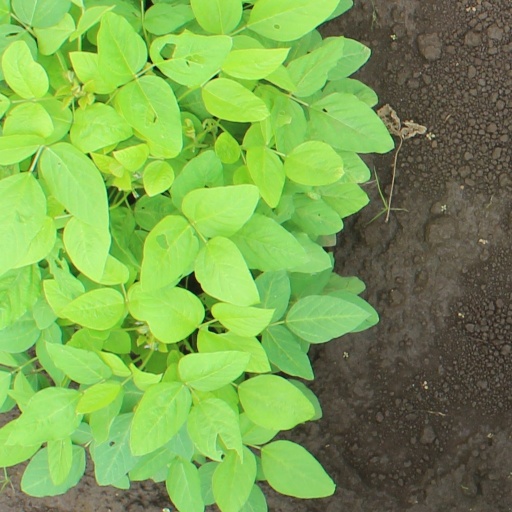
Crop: soybean